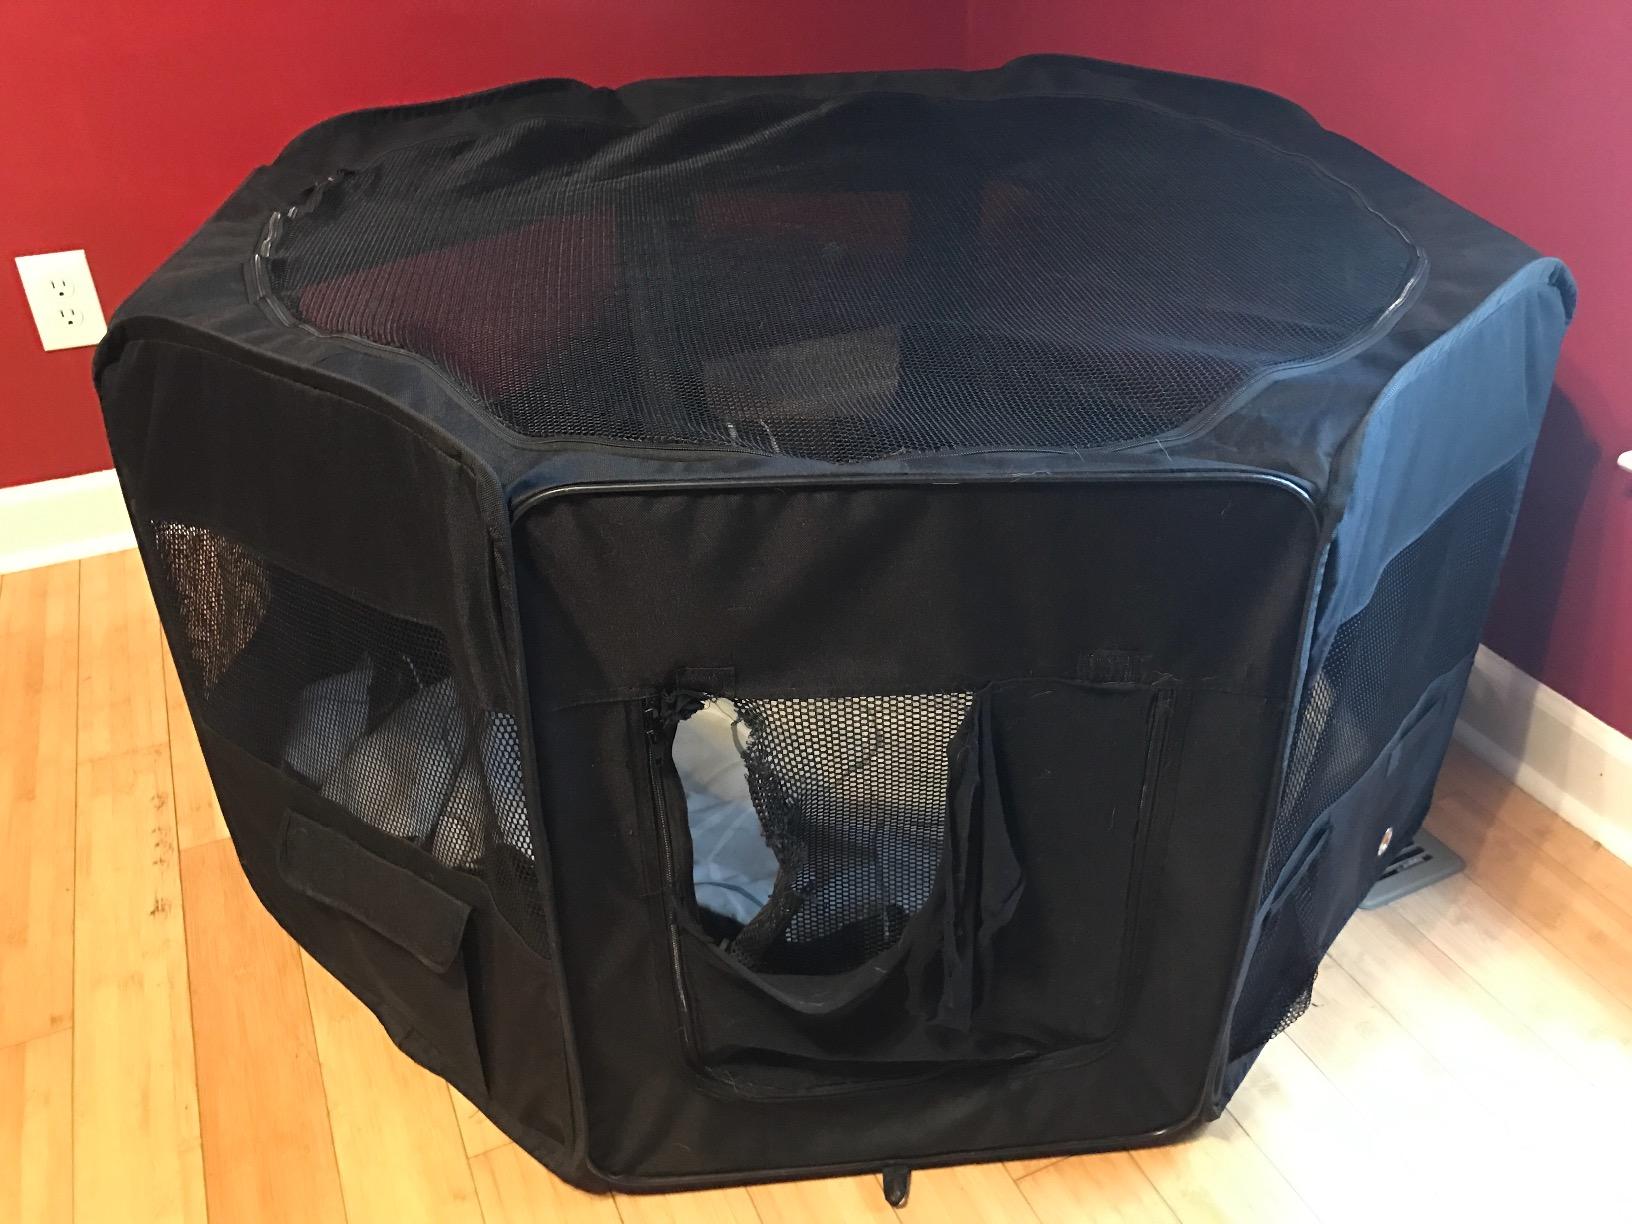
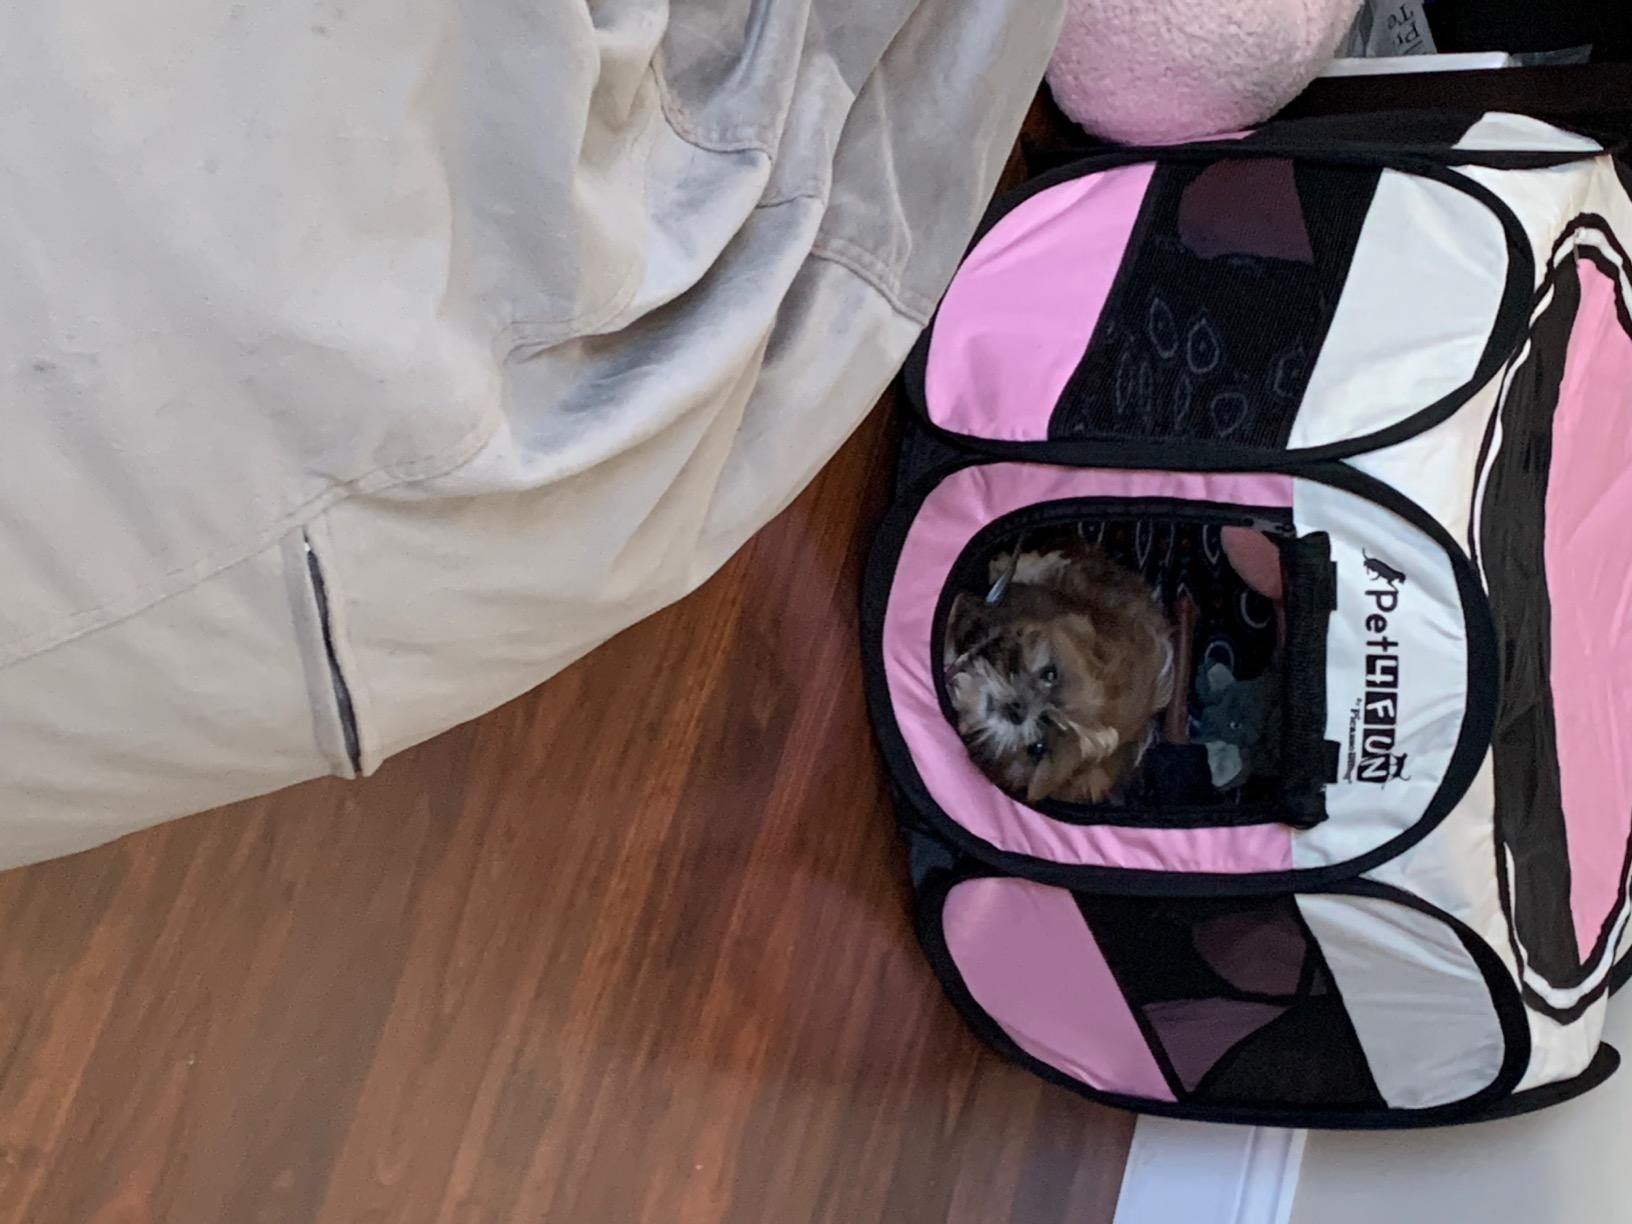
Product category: items_kennel
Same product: no